History of Slovakia

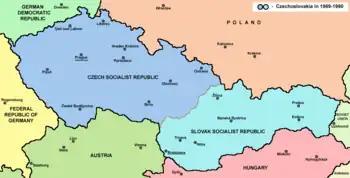
Czechoslovakia 1969–1990.

The nominally independent Slovak Republic went through the early years of the war in relative peace. As an Axis ally, the country took part in the wars against Poland and the Soviet Union. Although its contribution was symbolic in the German war efforts, the number of troops involved (approx. 45,000 in the Soviet campaign) was rather significant in proportion to the population (2.6 million in 1940).